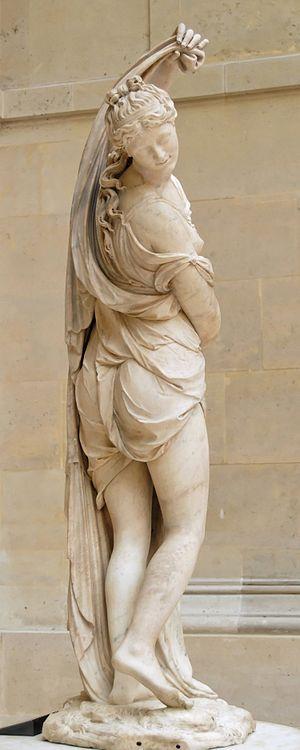
Vénus callipyge. Marbre, réalisé à l'Académie de France à Rome, 1683-1686. Copie d'une statue romaine alors dans la collection Borghèse, aujourd'hui au Musée national archéologique de Naples. La draperie a été ajoutée postérieurement par Jean Thierry (1669-1739) pour des raisons de décence.
François Barois, né en 1656 à Paris et mort en 1726 dans la même ville, est un sculpteur français.
La page sculptures de Vénus montre, par ordre chronologique des œuvres réalisées en différents matériaux, tels que marbre ou bronze, de la déesse Vénus - l'équivalent romain de la déesse grecque Aphrodite - et qui suivaient la tradition plus ancienne des statuettes féminines, caractéristiques du Paléolithique supérieur eurasiatique, c'est-à-dire des Vénus paléolithiques, comme la Vénus de Brassempouy, ou la Vénus de Willendorf.
La Vénus callipyge est un type particulier de statue grecque représentant la déesse Vénus, ou plus exactement Aphrodite, soulevant son péplos pour se mirer dans l'eau et regarder ses fesses, nécessairement superbes, par-dessus l'épaule. D'après Clément d'Alexandrie, elle était honorée dans un temple de Syracuse. Une légende sur l'origine de ce culte est rapportée par Athénée, dont le texte inspira à La Fontaine un de ses contes en vers. Une des statues les plus connues de ce type est celle du musée archéologique national de Naples.